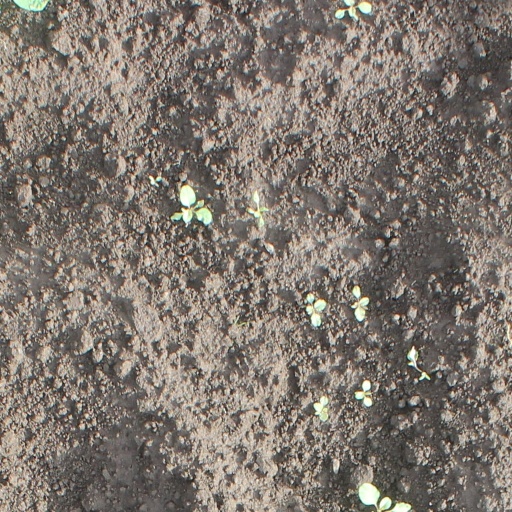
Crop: soybean